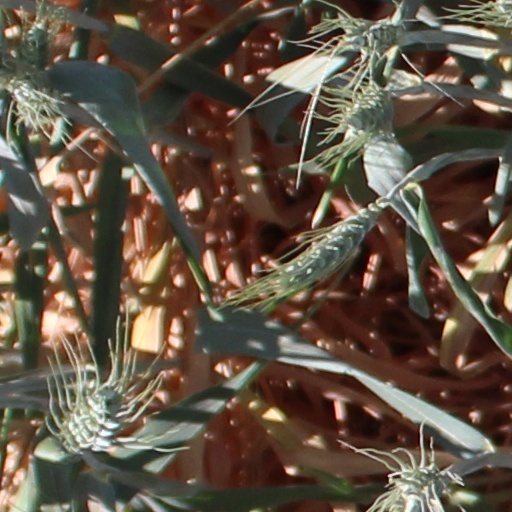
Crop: wheat